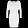
Label: Dress